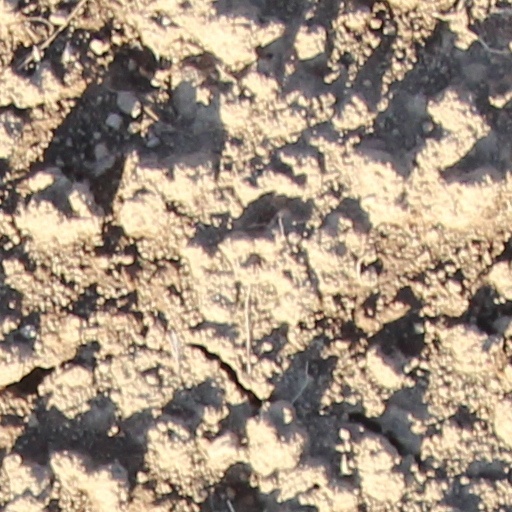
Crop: wheat